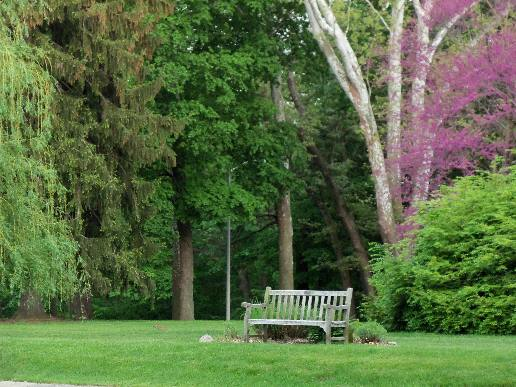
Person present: No